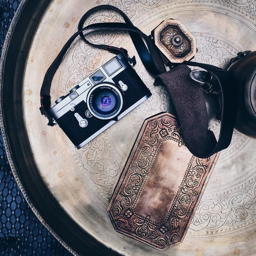
consumer product looks so at home here amongst the beauty .